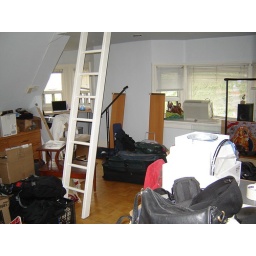
The ladder to the bed in the sky